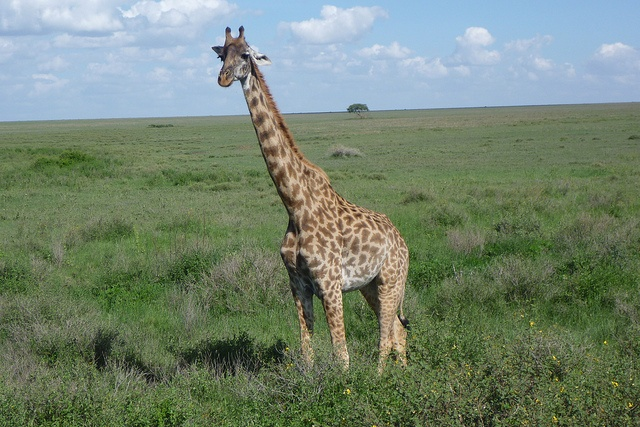
a giraffe in a field with a tree in the background
A lone giraffe standing in a grass field.
A giraffe standing in the middle of a grassy area
A giraffe is standing in a grassy field.
A giraffe attentively looking onward in a field.